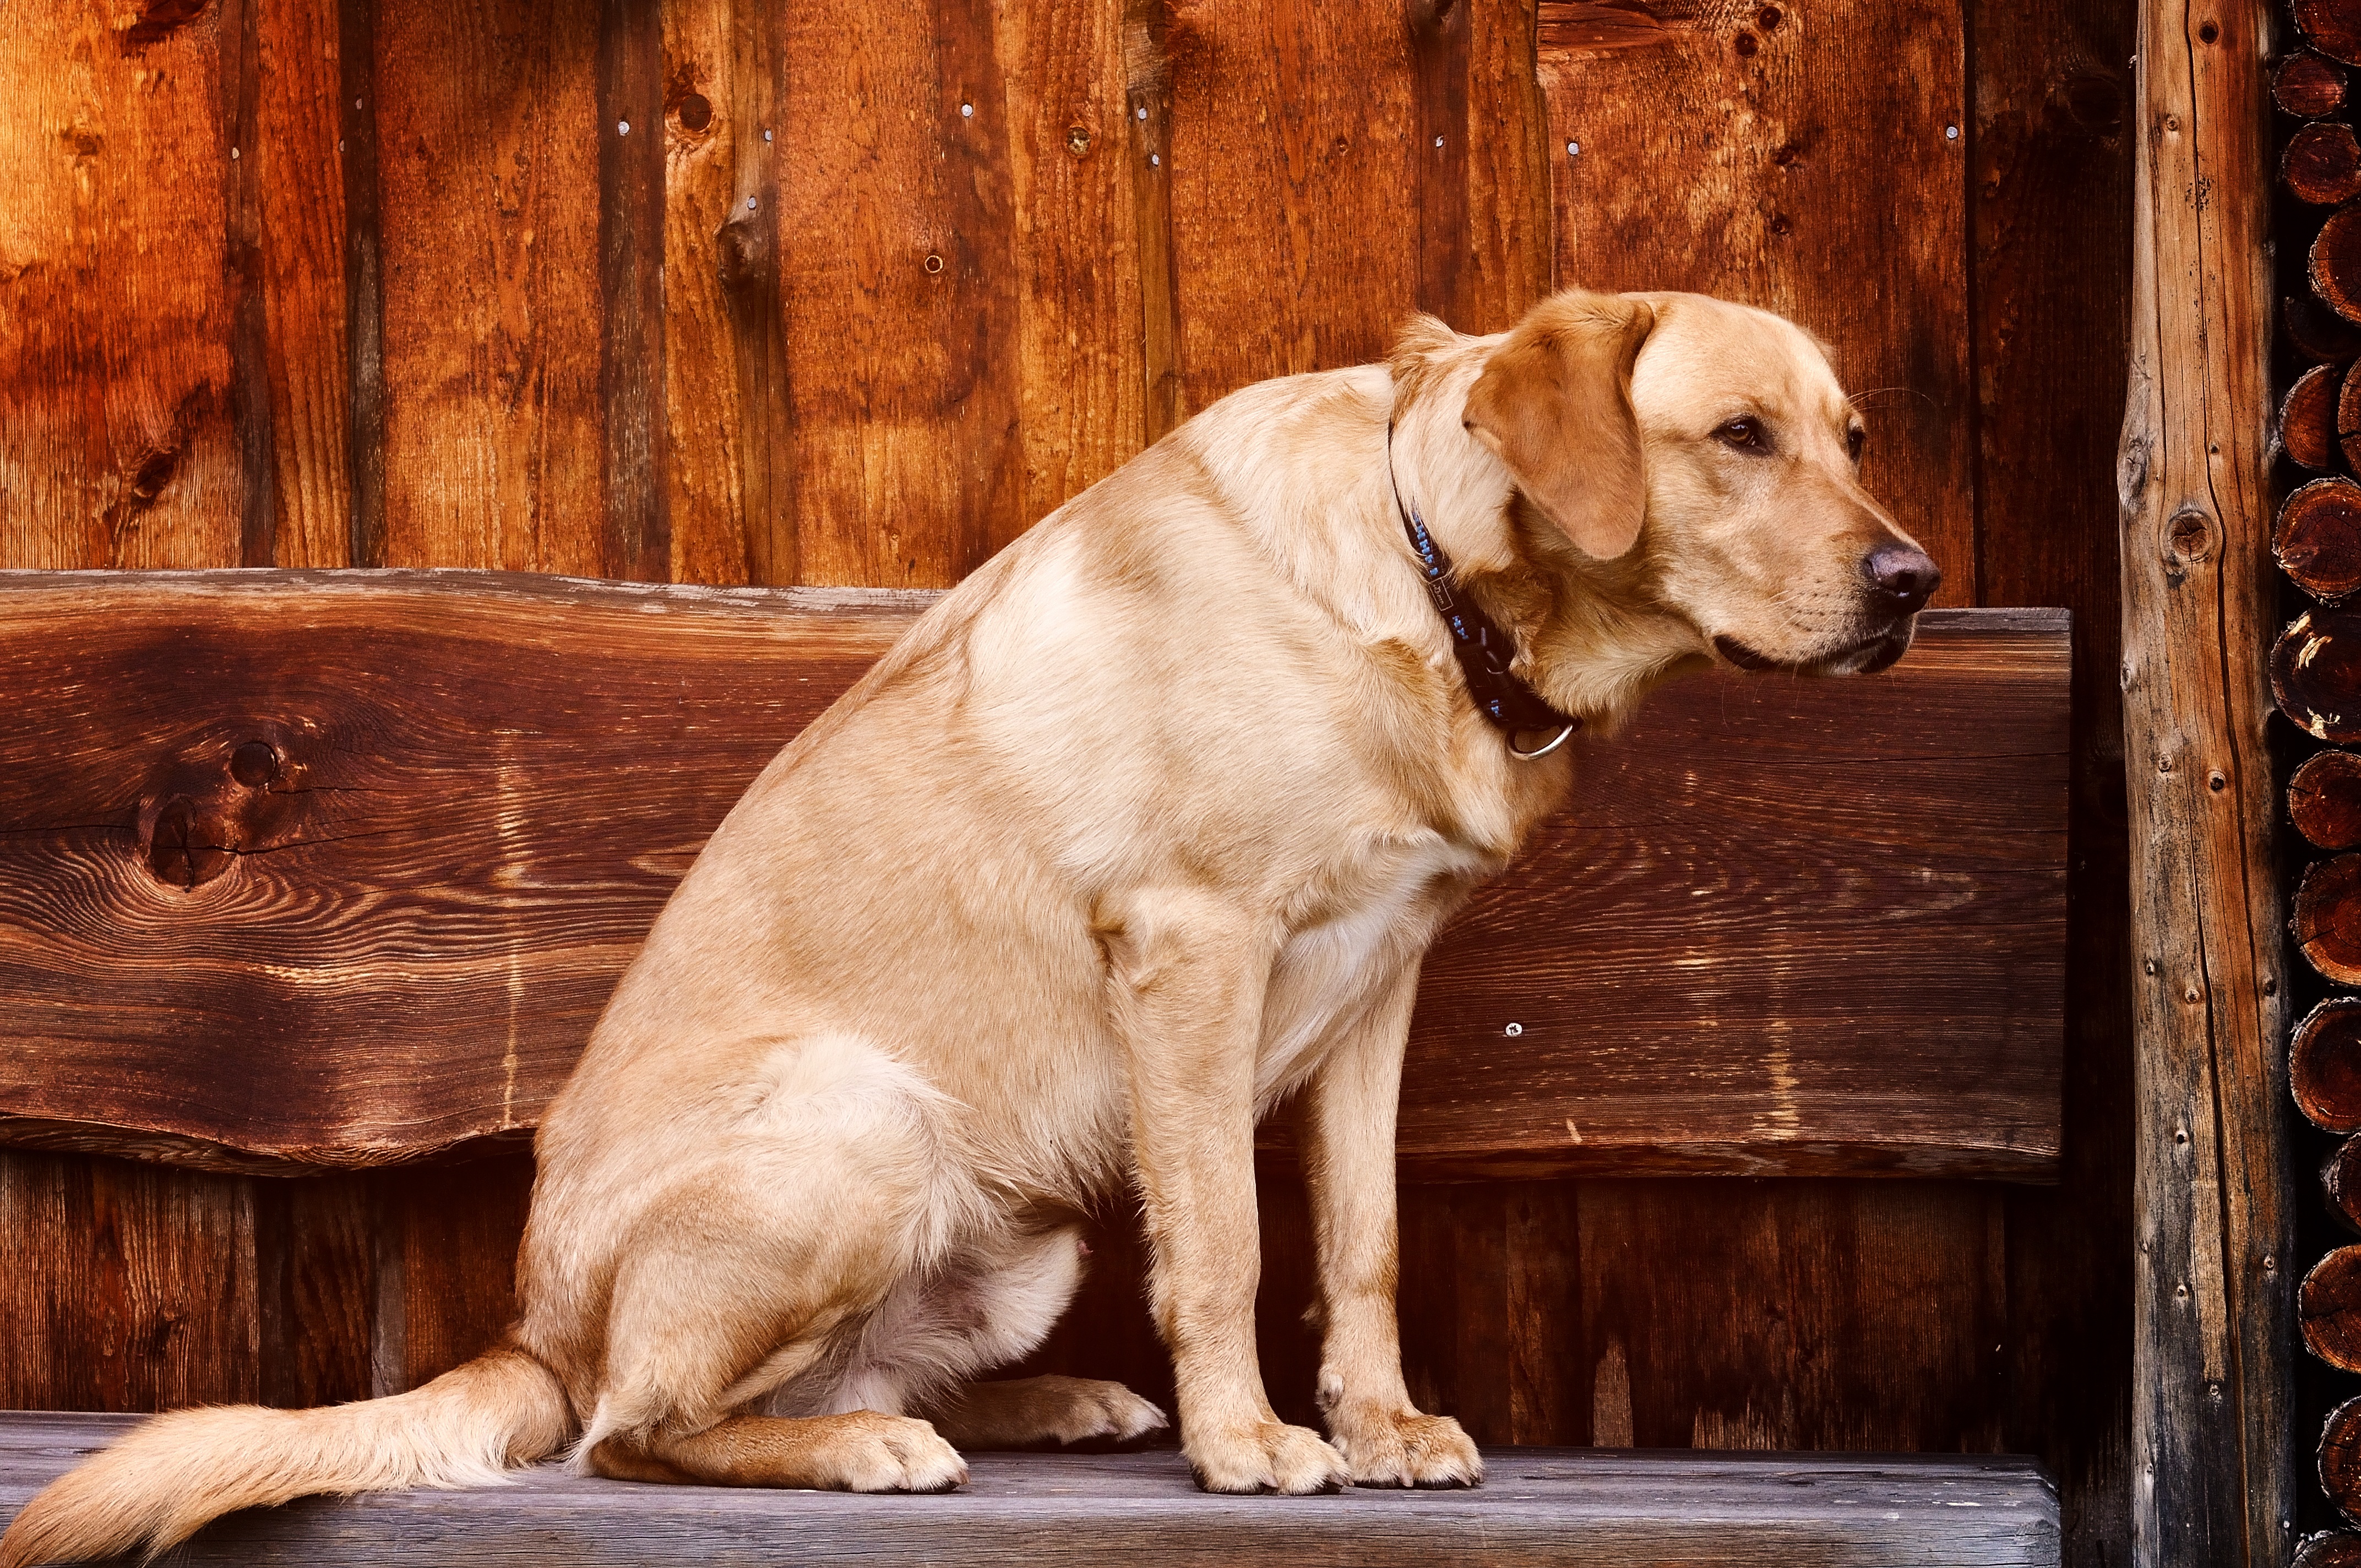
wood, puppy, dog, animal, pet, mammal, wooden bench, labrador retriever, labrador, retriever, street dog, dog like mammal